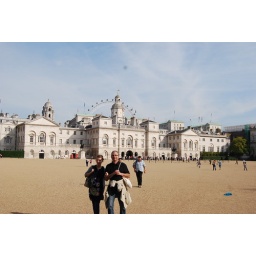
Horse Guards, designed by William Kent in 1755. People walking across the parade ground on Open House Saturday.